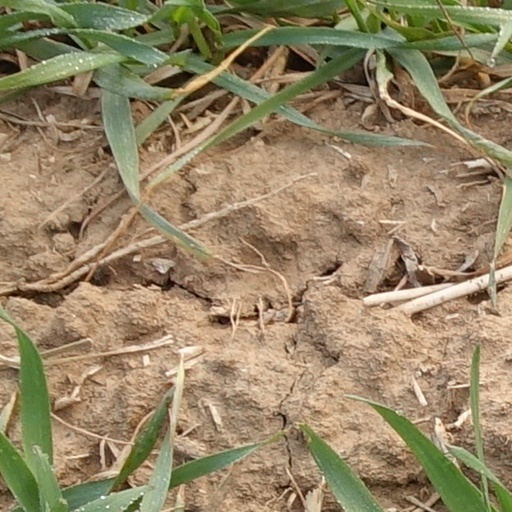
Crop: wheat